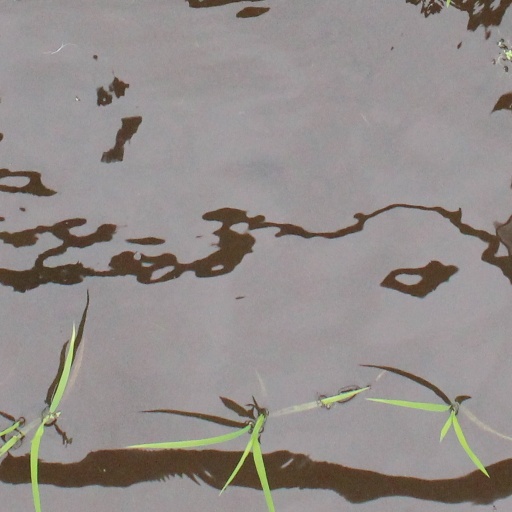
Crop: rice